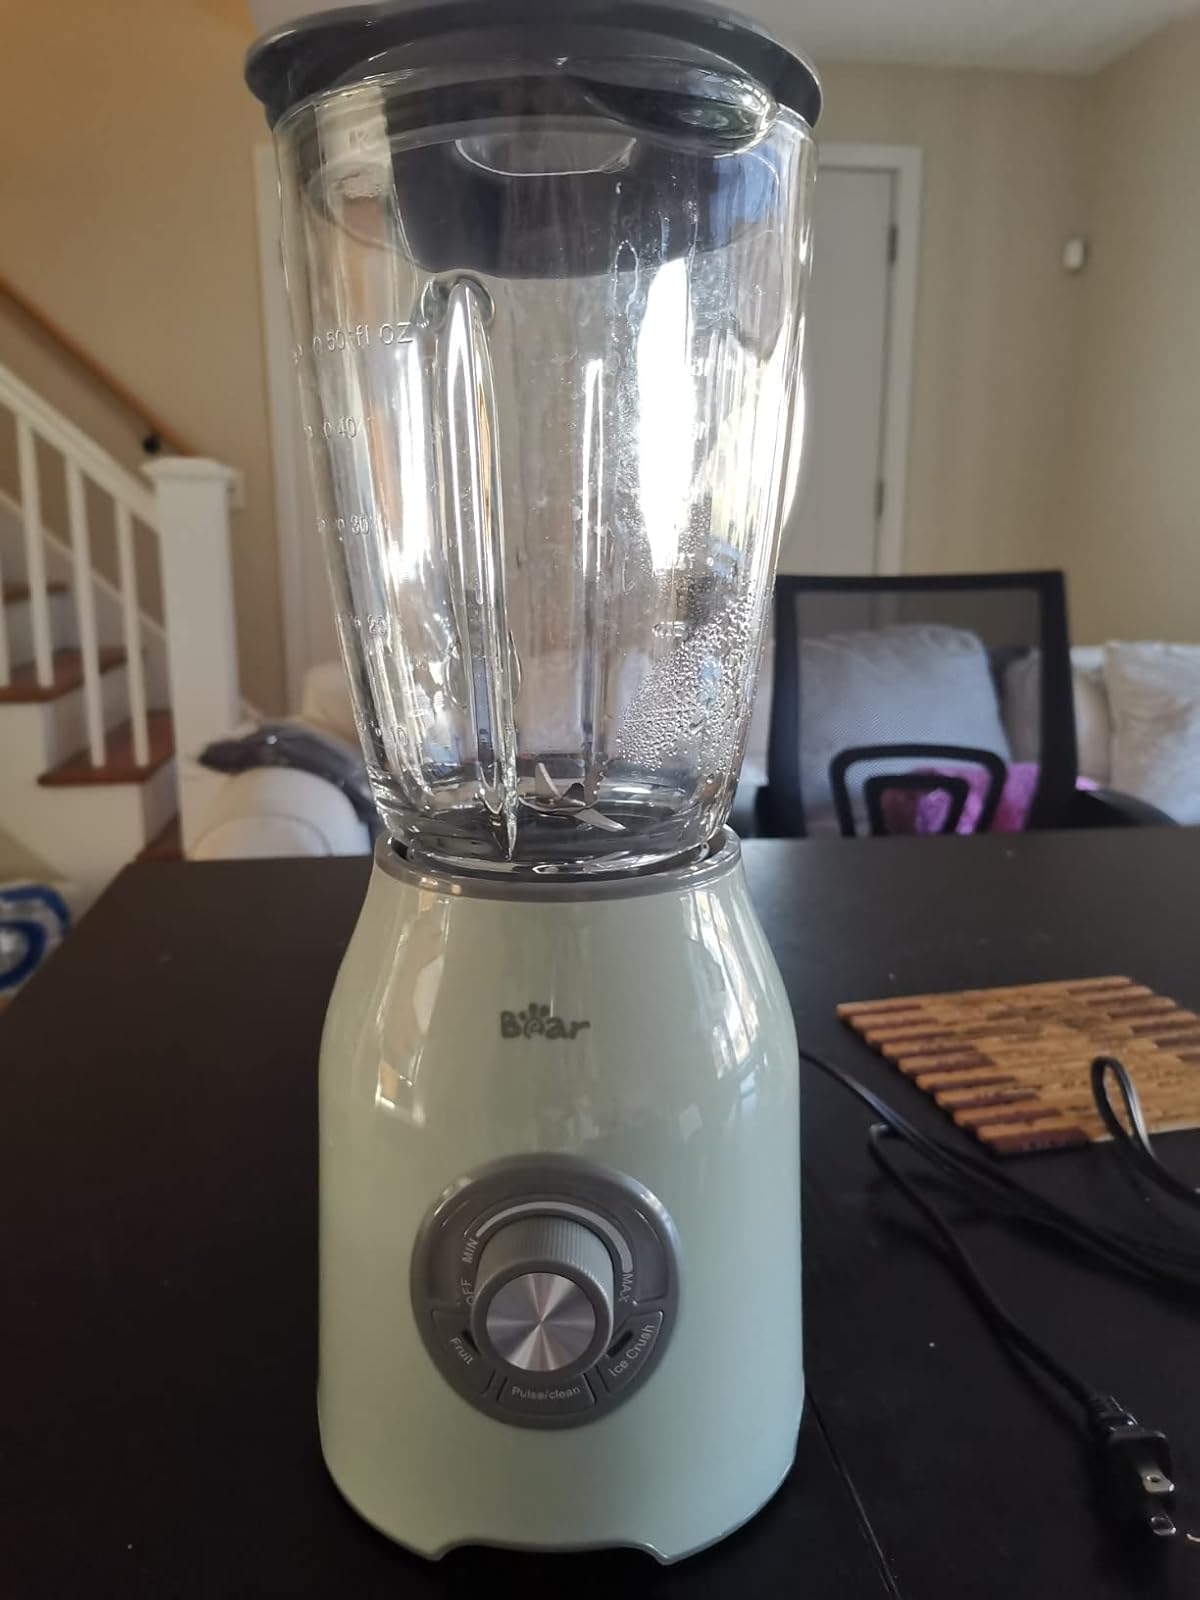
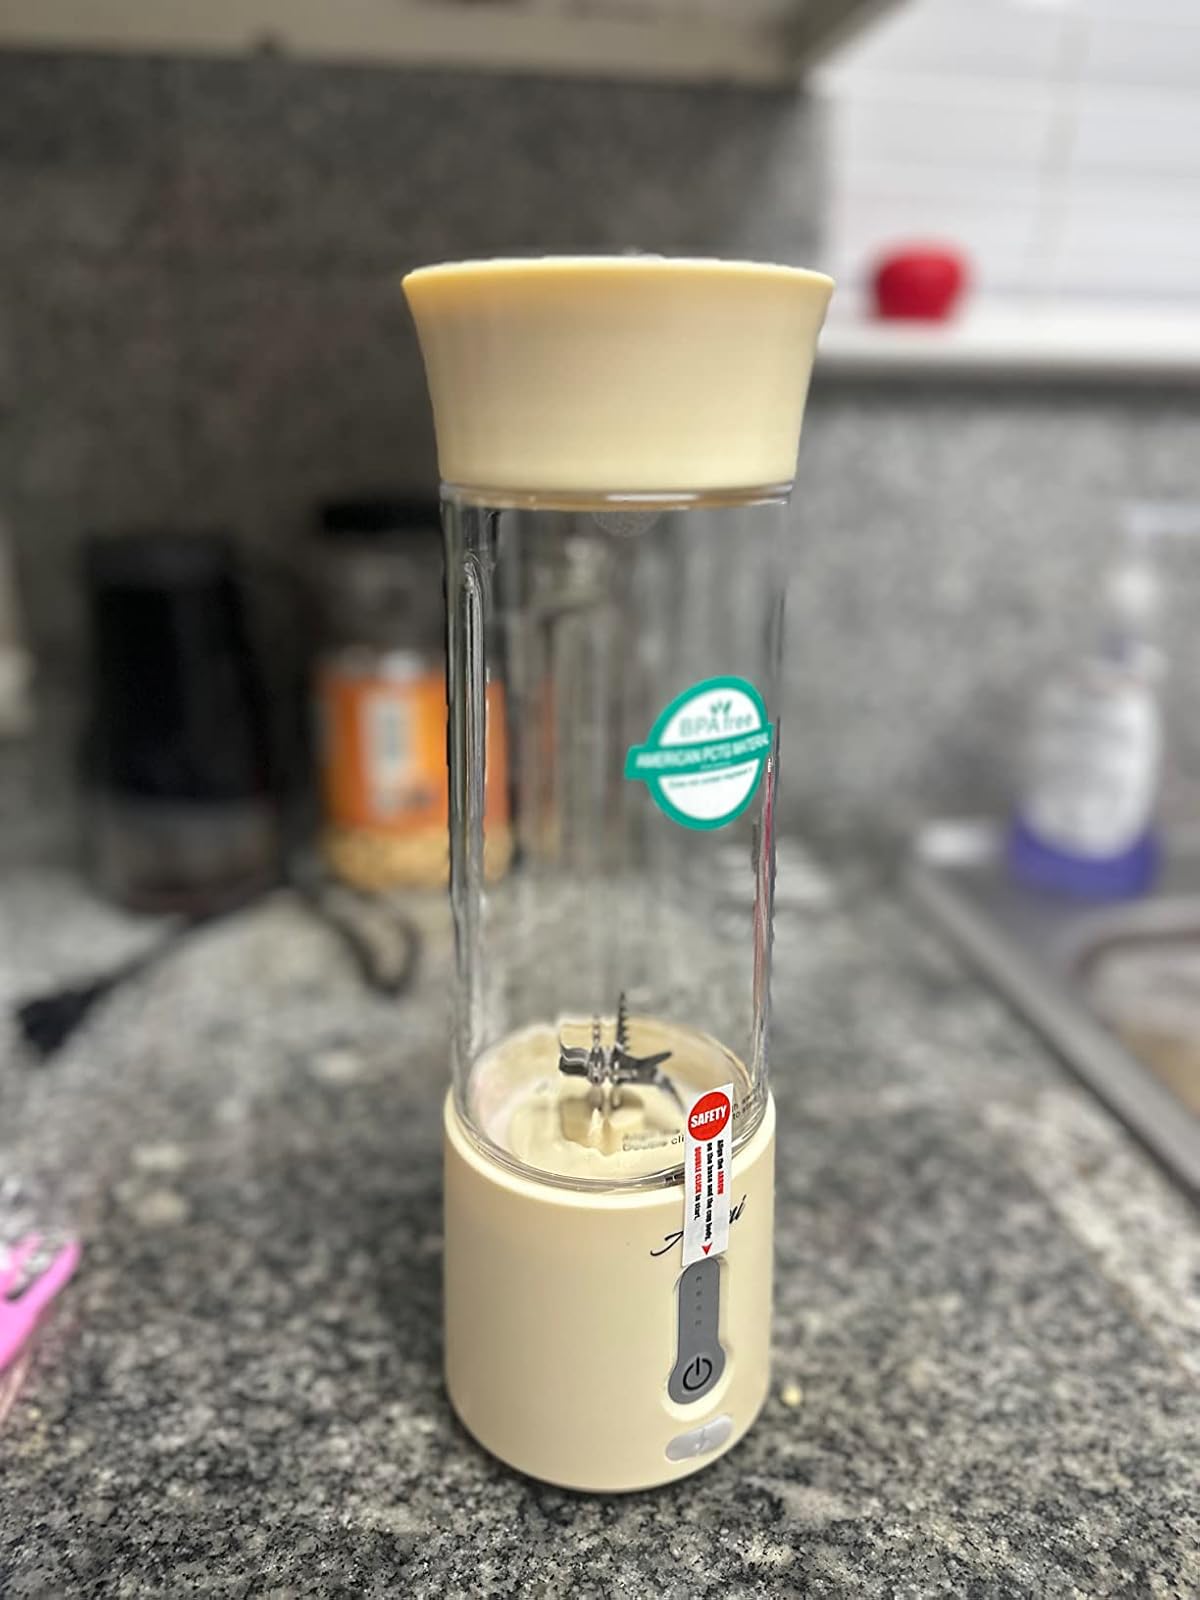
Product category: items_blender
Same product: no